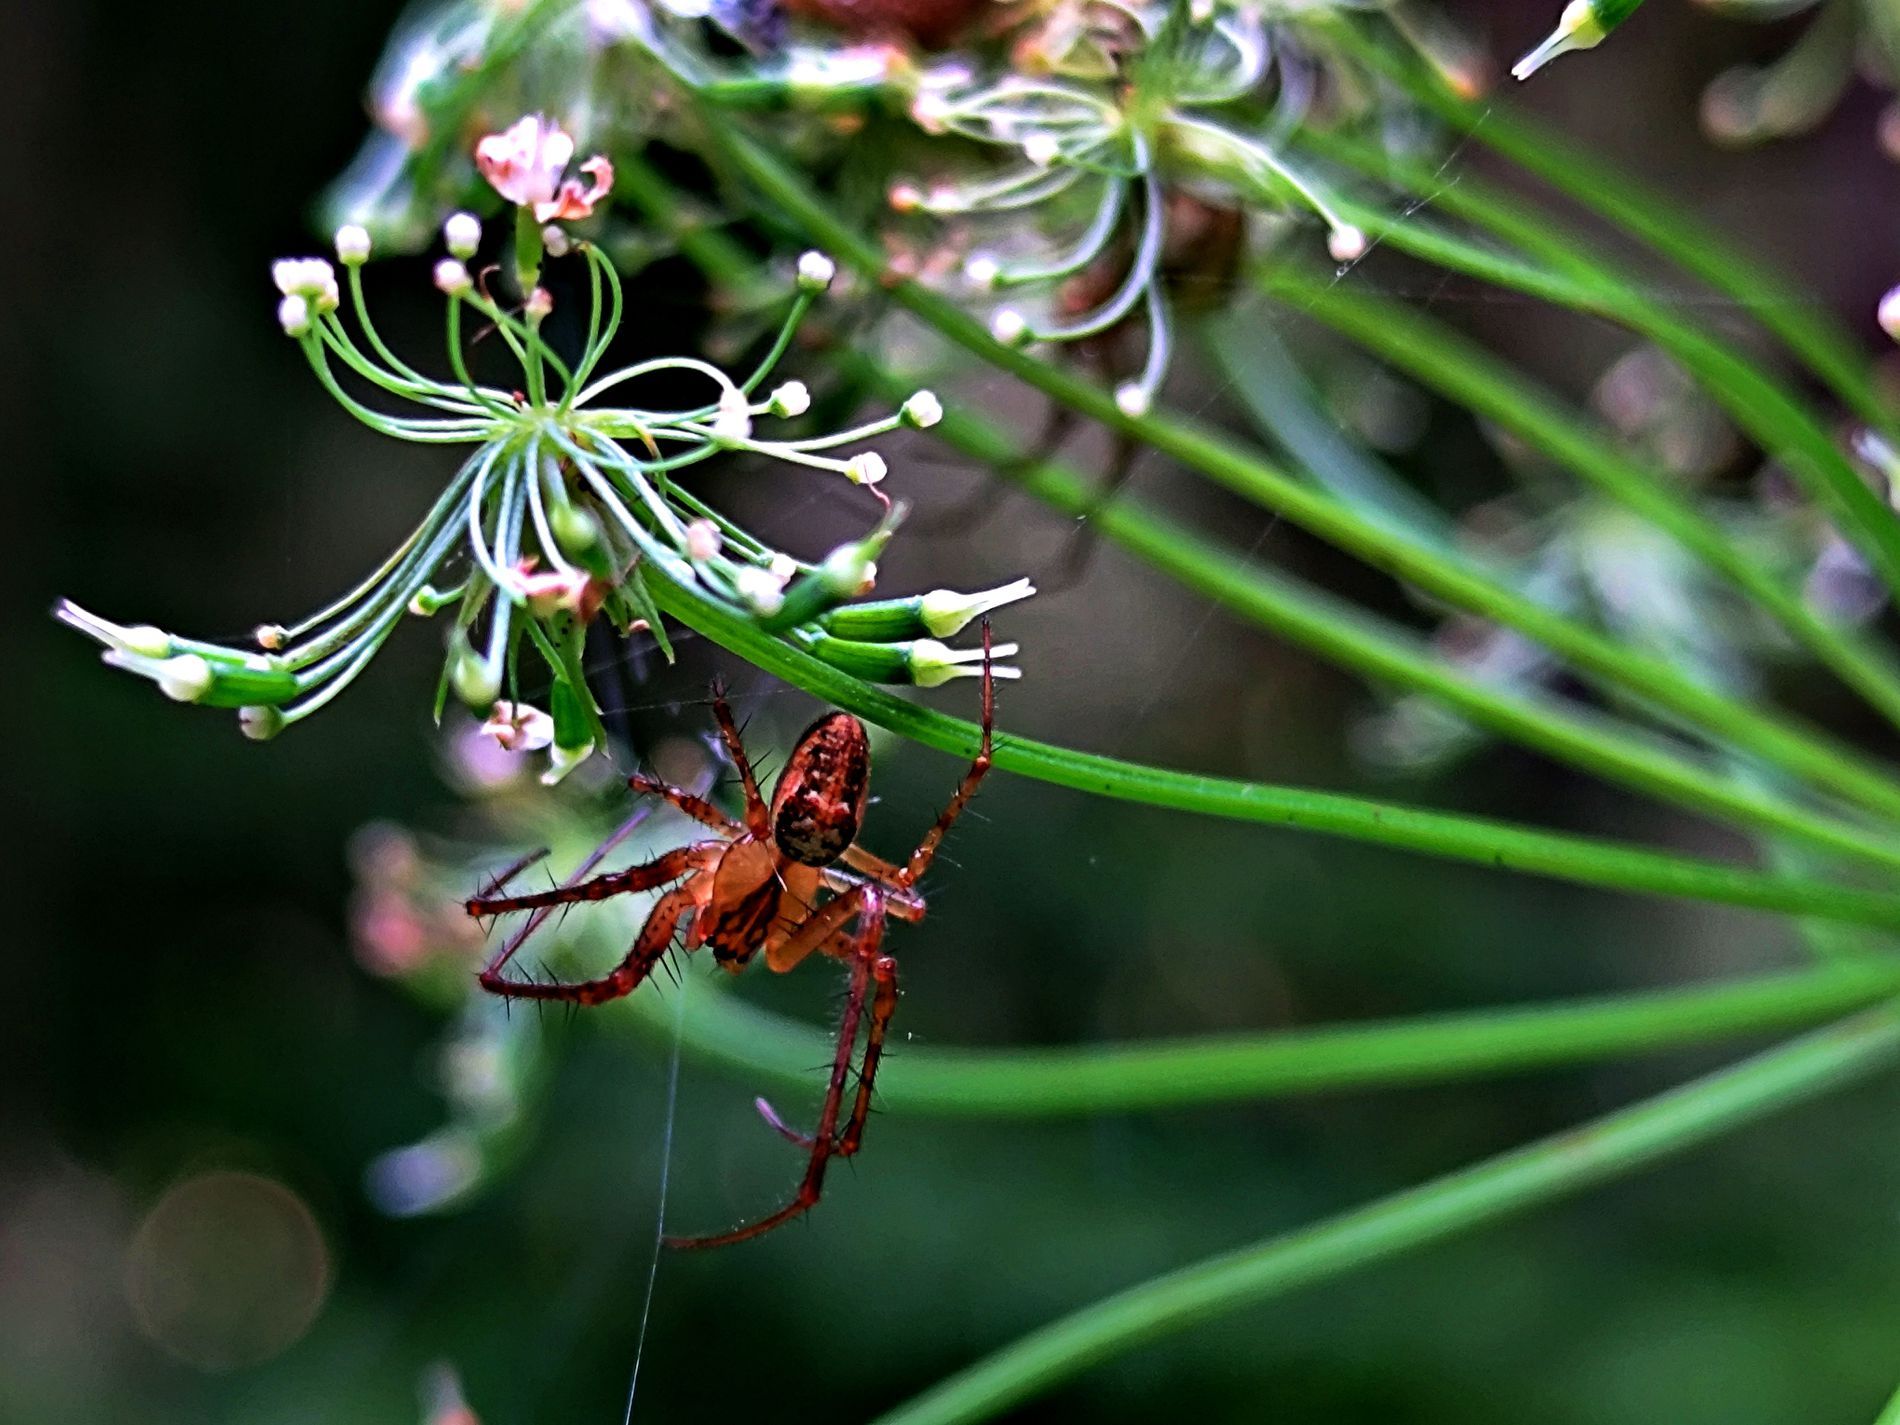
garden spider
The image features a close-up of a garden spider with long, spindly legs and a patterned body.
 The background is blurred with dark green and earthy tones.
The image features a spider hanging from a dill plant, with delicate flower structures in the background.
The lighting is diffused, suggesting an outdoor.
Photo Angle  Eye level.
The Color Palette  Primarily green and brown, with highlights of white and pink.
Photography Style Macro, Wildlife.
Labels: Animal, Garden Spider, Insect, Invertebrate, Spider, Bee, Wasp, Flower, Plant, Argiope, Apiaceae, blurry background
Camera: Xiaomi 2312DRA50G
Aperture: F1.6
Exposure: 1/50 sec
ISO: 250
Focal length: 6.2 mm